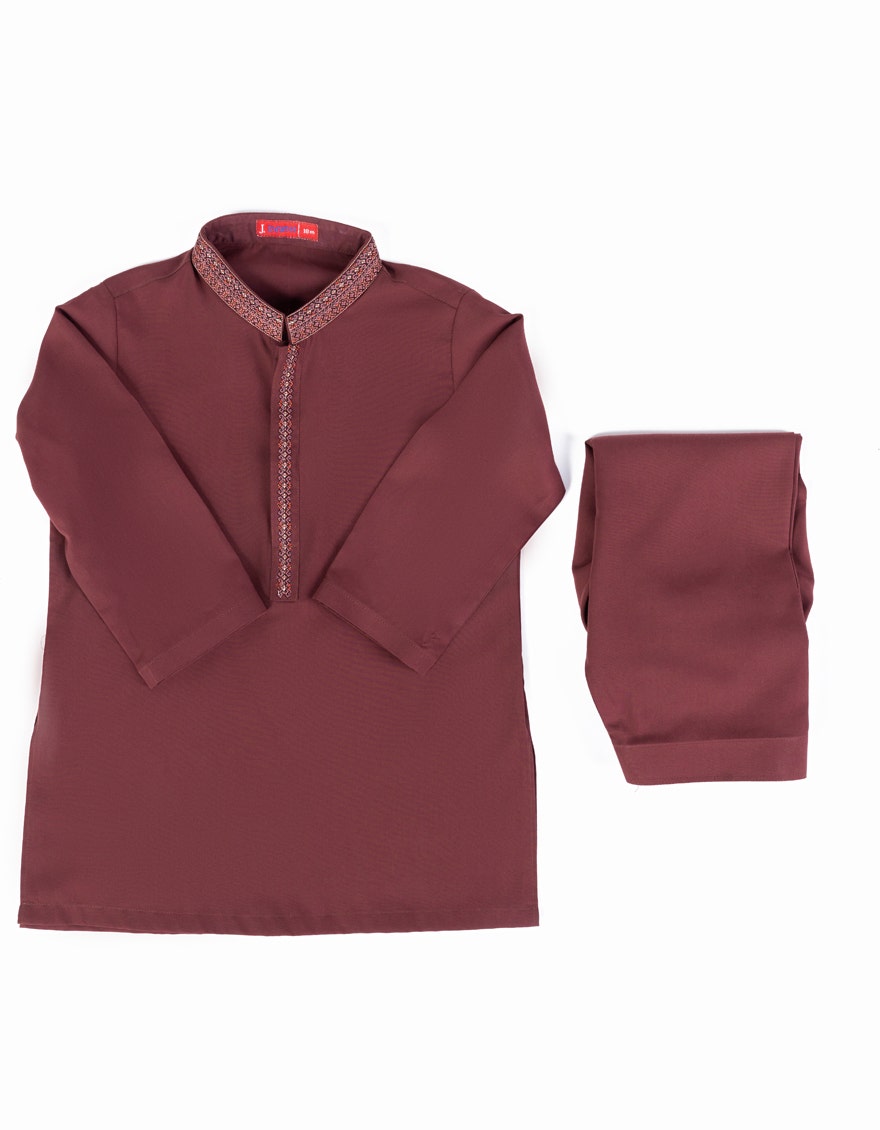
burgundy kurta